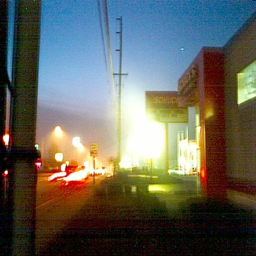
person shines in the morning sky